HOXA11-AS1

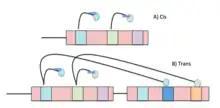
Above: Cis regulation of nearby genes Below: Trans regulation of distant genes

Epigenetic proteins that are involved with lncRNAs are categorized as either: writers, readers, or erasers. These proteins either add epigenetic modifications, recognize epigenetic changes, or remove epigenetic modifications, respectively. LncRNAs are able to complementarily hybridize to DNA sequences in the genome, thus targeting sequences and localizing epigenetic changes. Oftentimes, lncRNAs are not free-floating in the nucleus and are attached to chromosomes.